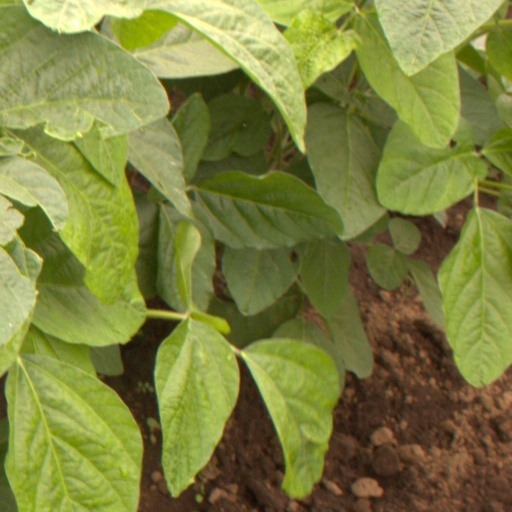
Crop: soybean